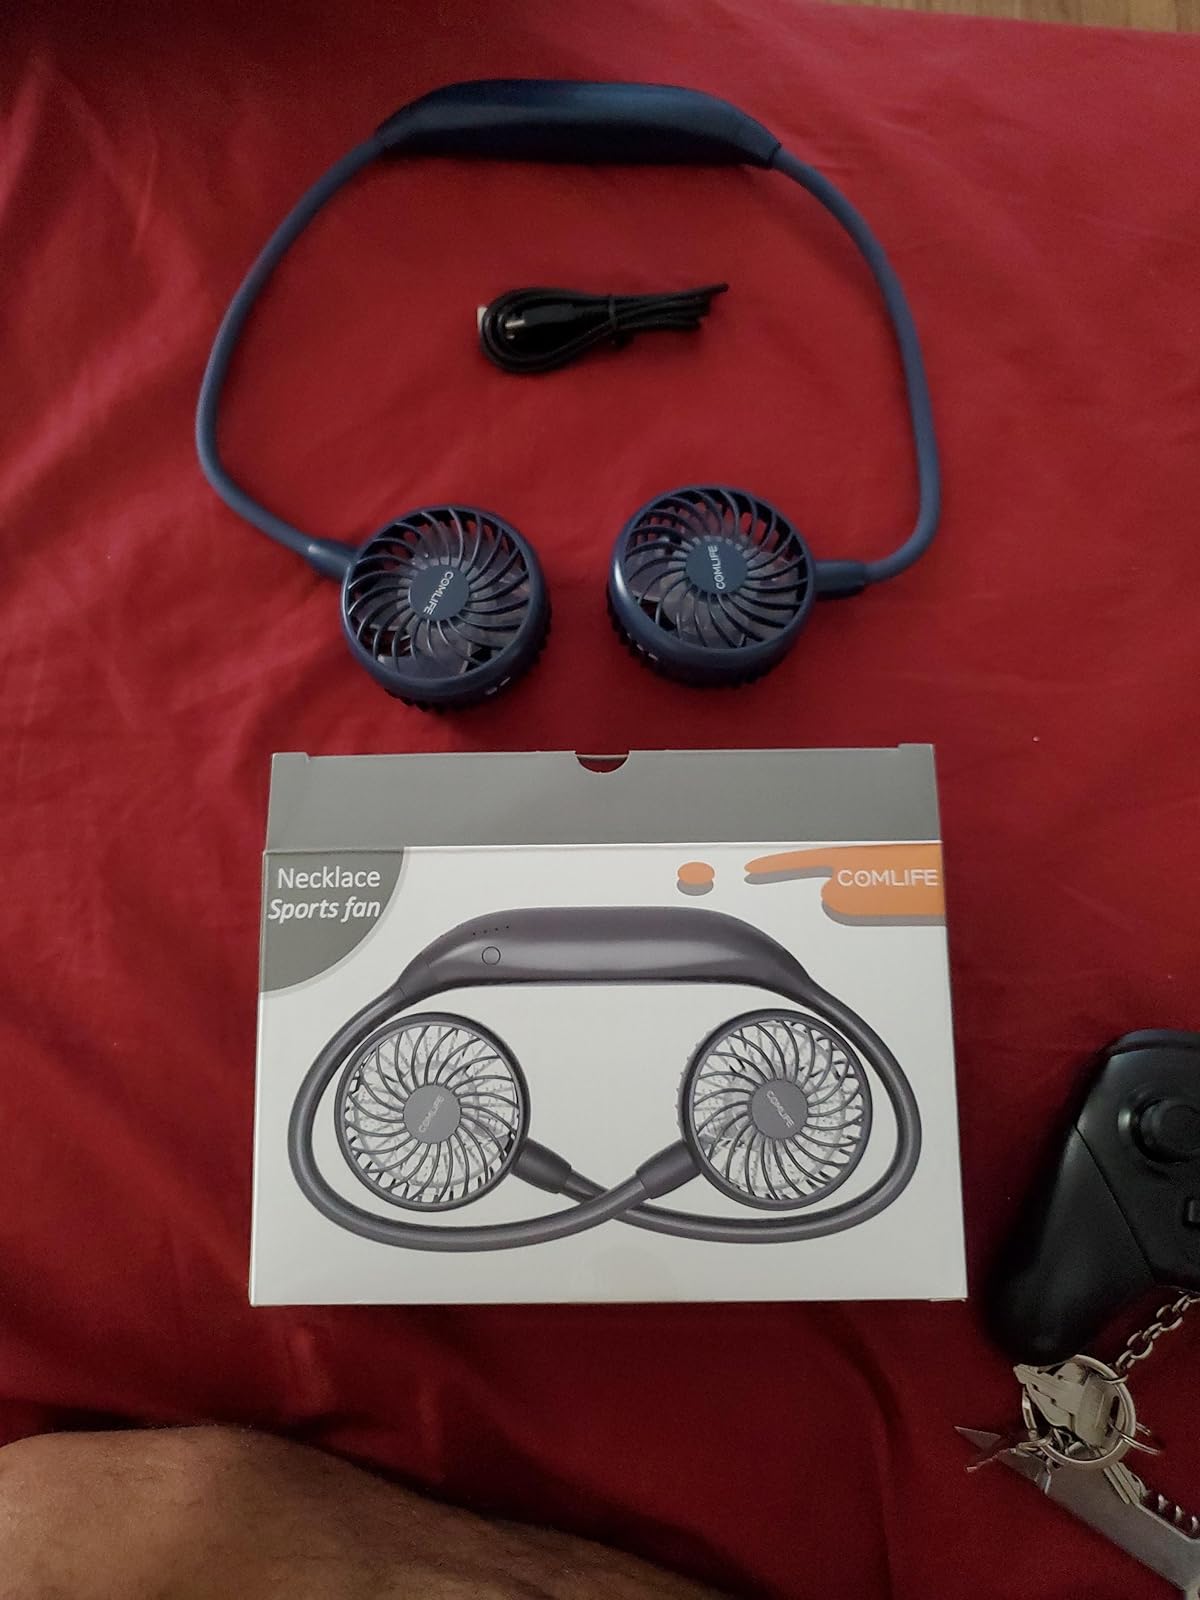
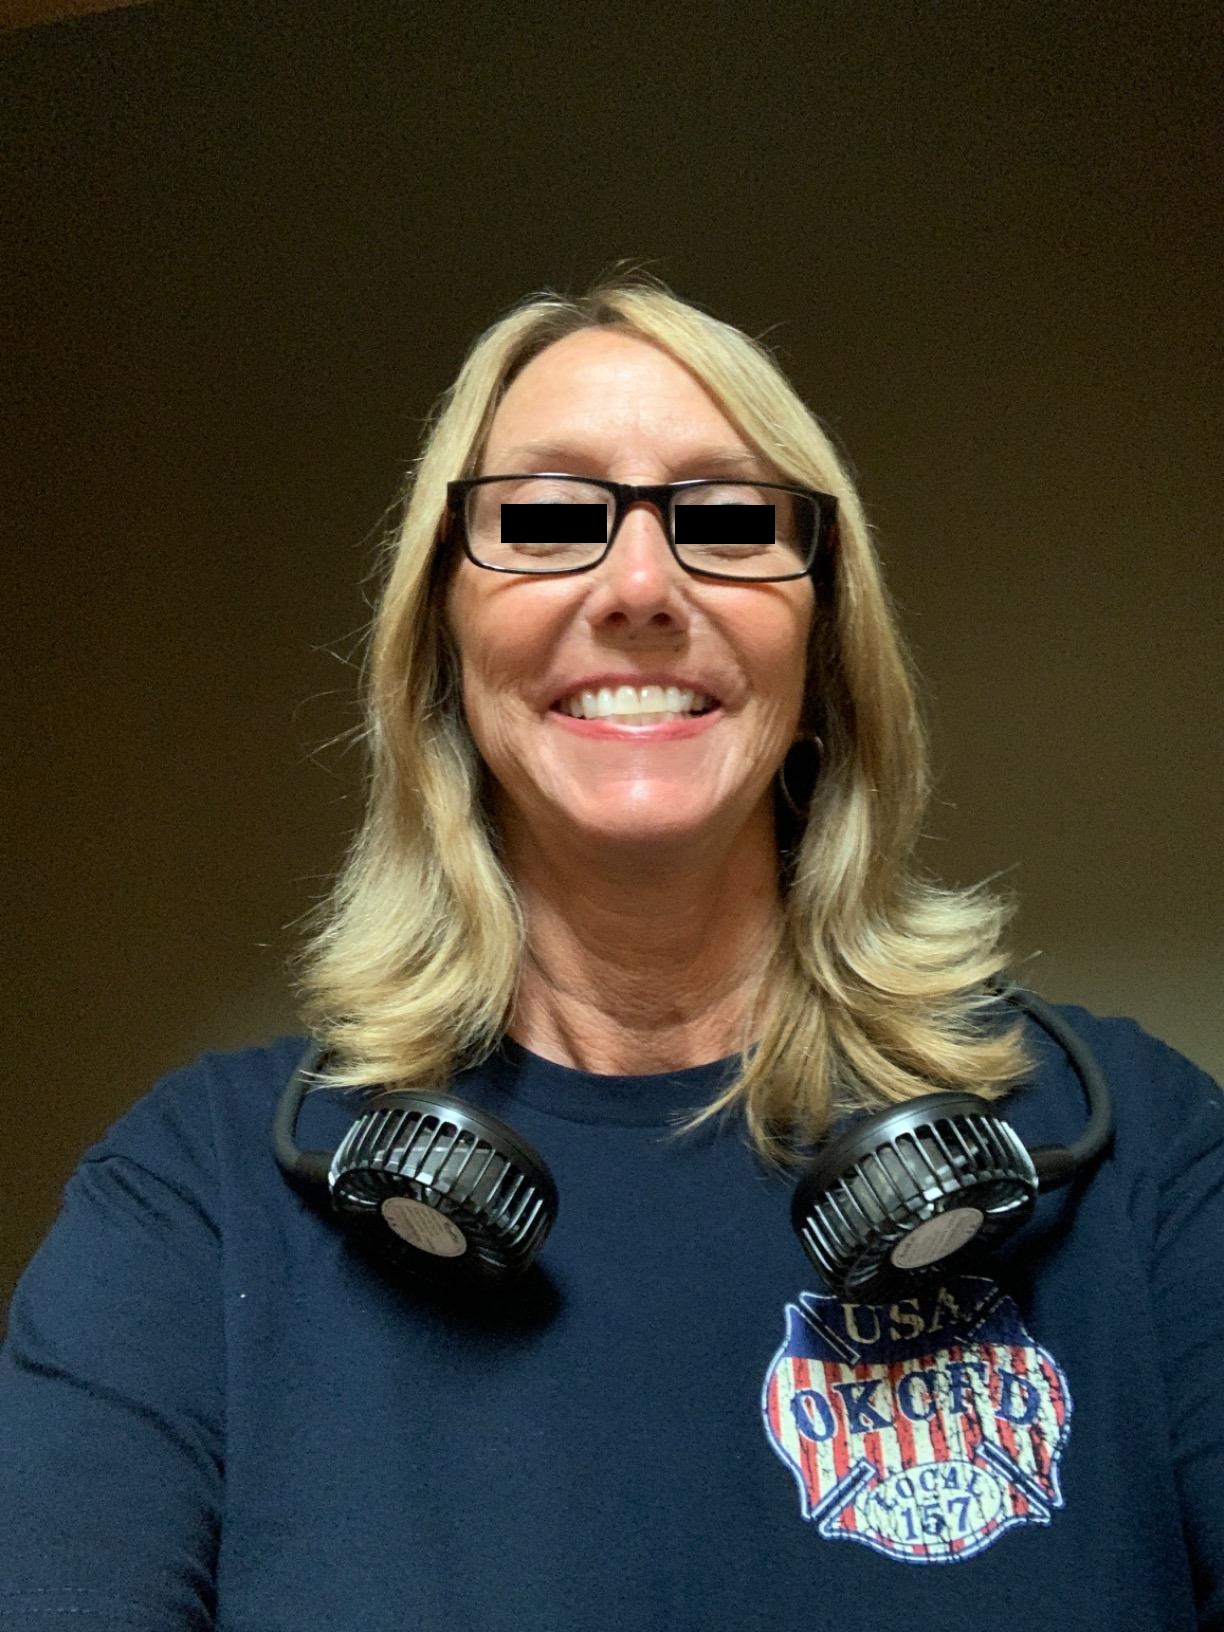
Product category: fan
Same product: no